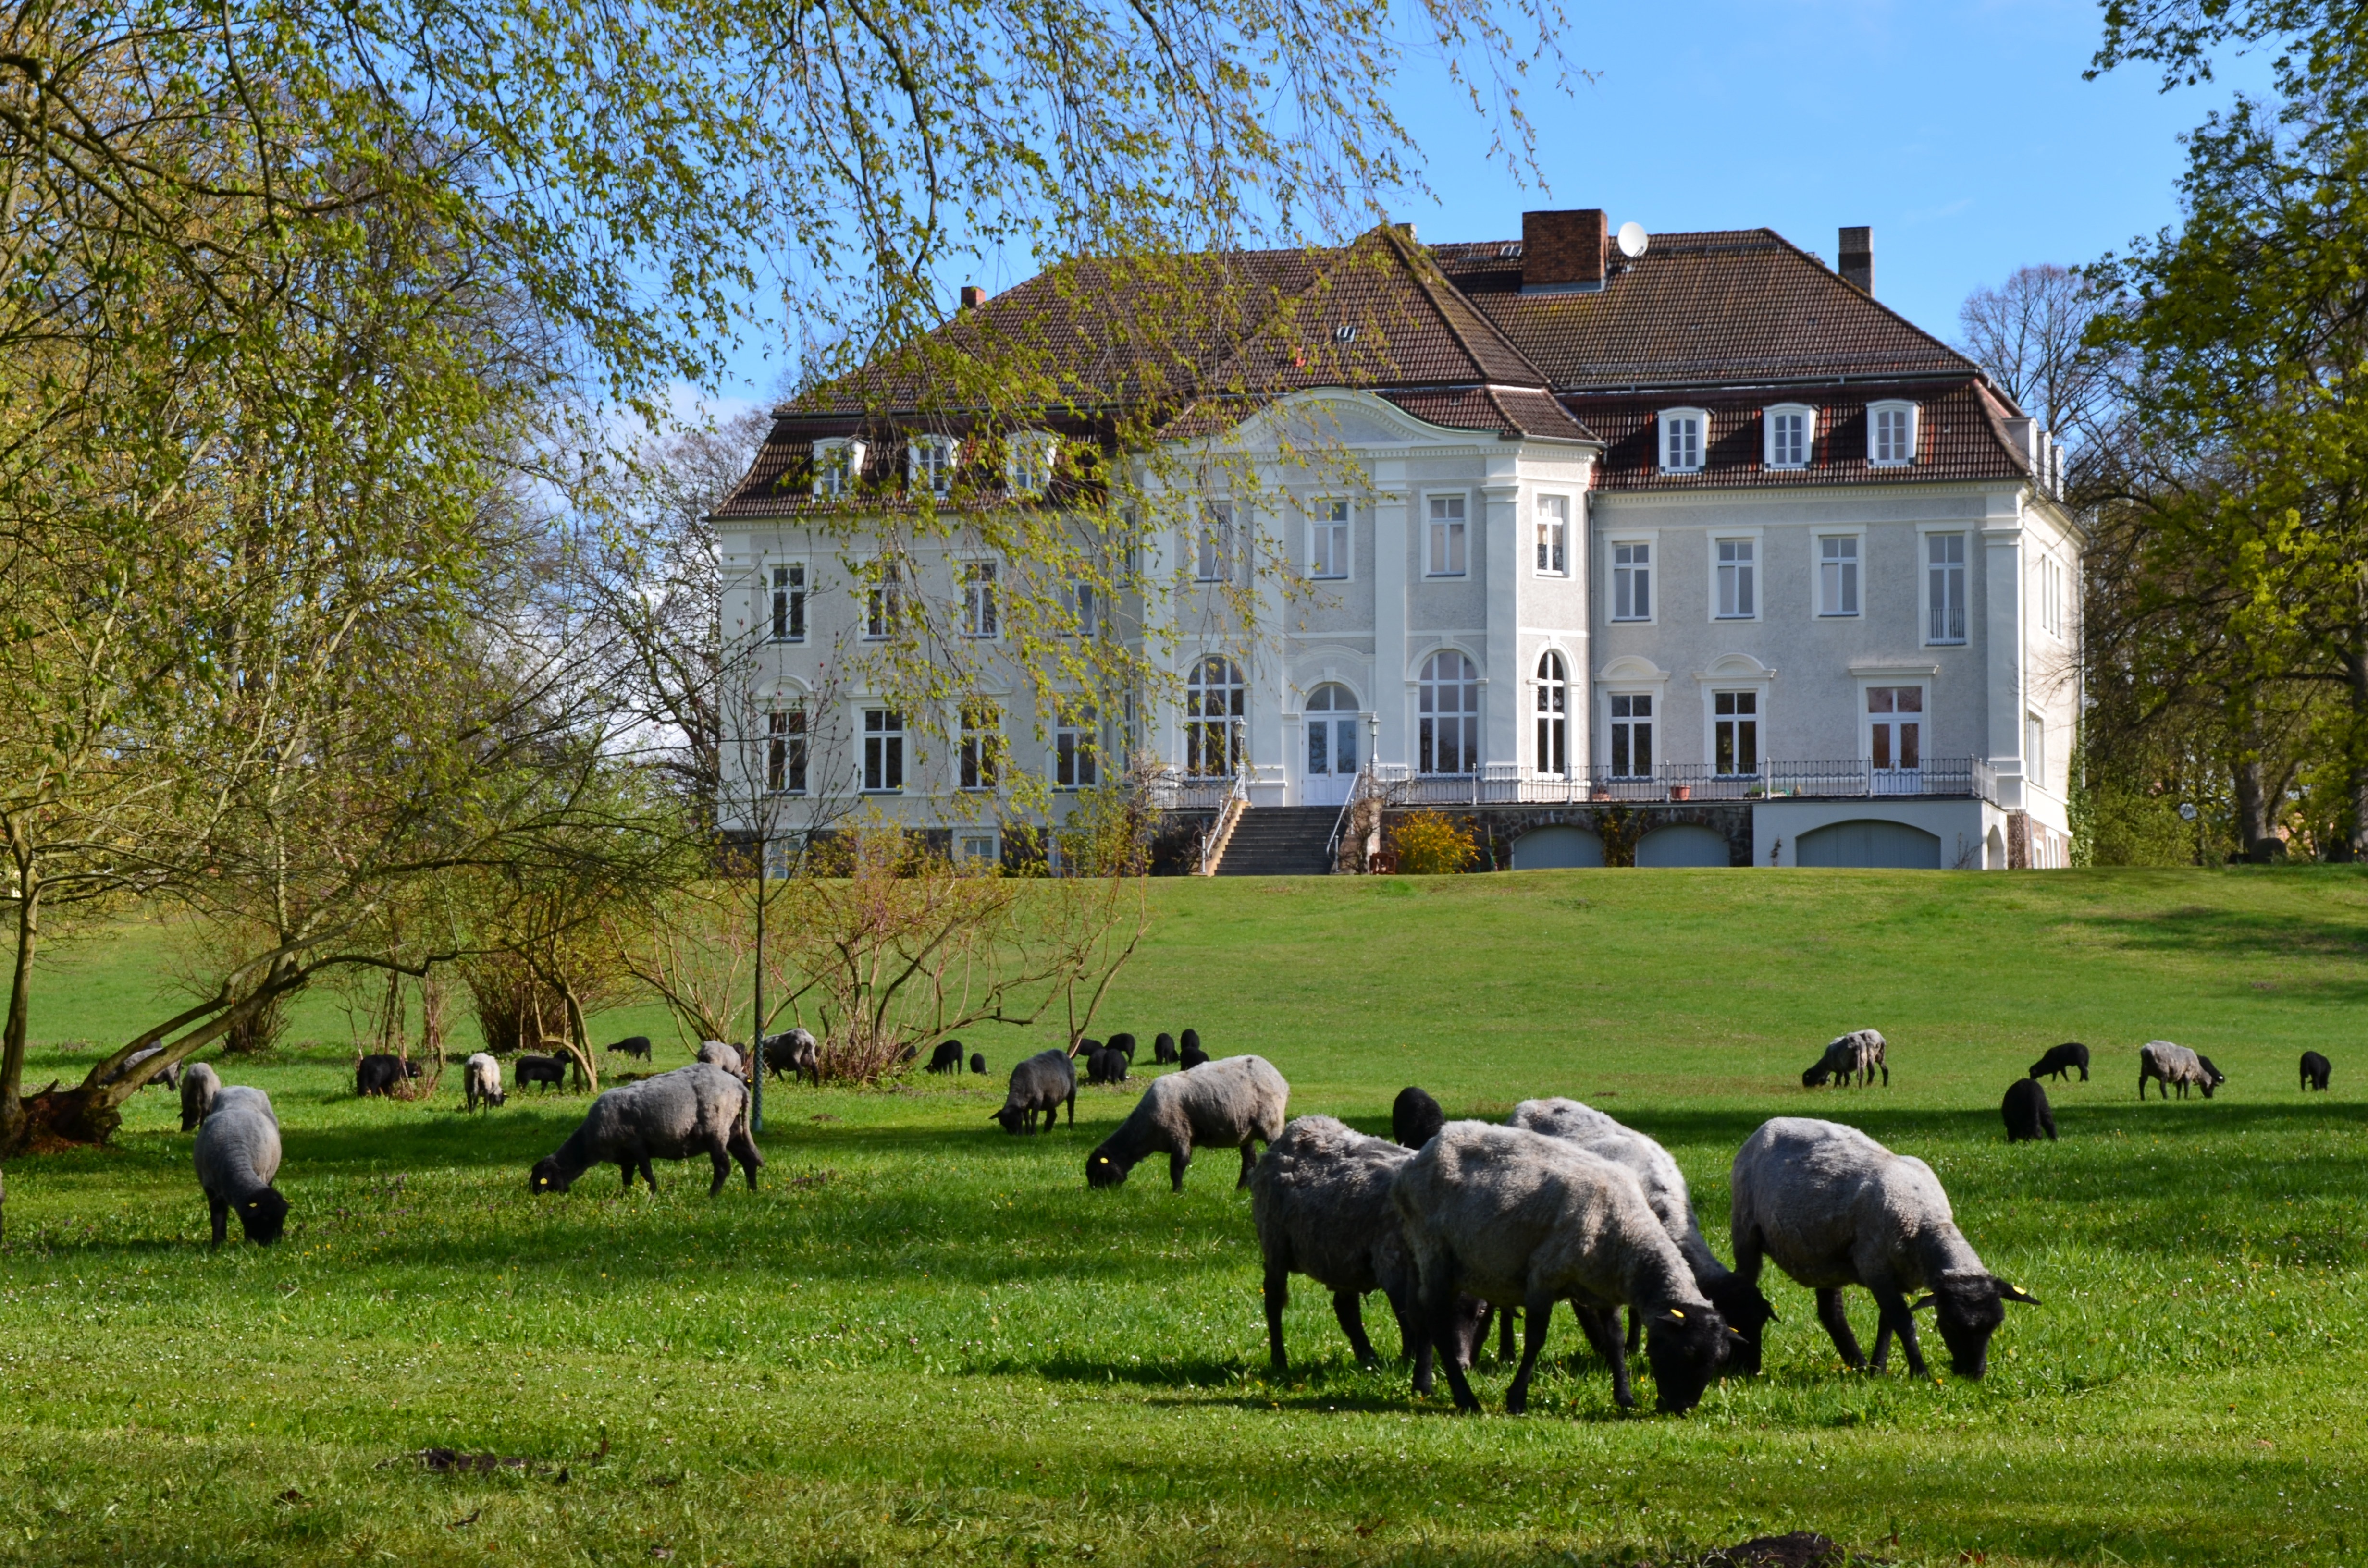
grass, farm, lawn, meadow, flower, building, spring, green, pasture, grazing, sheep, park, castle, flock of sheep, northern germany, rural area, country estate, pomeranian sheep